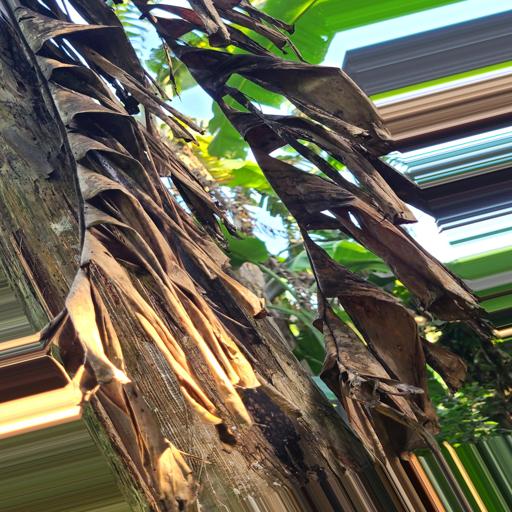
Label: moko_disease